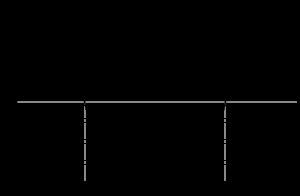
Un atome est la plus petite partie d'un corps simple pouvant se combiner chimiquement avec un autre. Les atomes sont les constituants élémentaires de toutes les substances solides, liquides ou gazeuses. Les propriétés physiques et chimiques de ces substances sont déterminées par les atomes qui les constituent ainsi que par l'arrangement tridimensionnel de ces atomes.
Un puits de potentiel désigne, en physique, le voisinage d'un minimum local d'énergie potentielle.